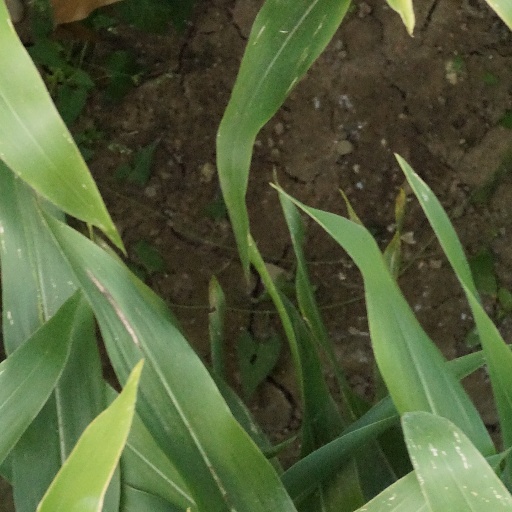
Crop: maize; corn